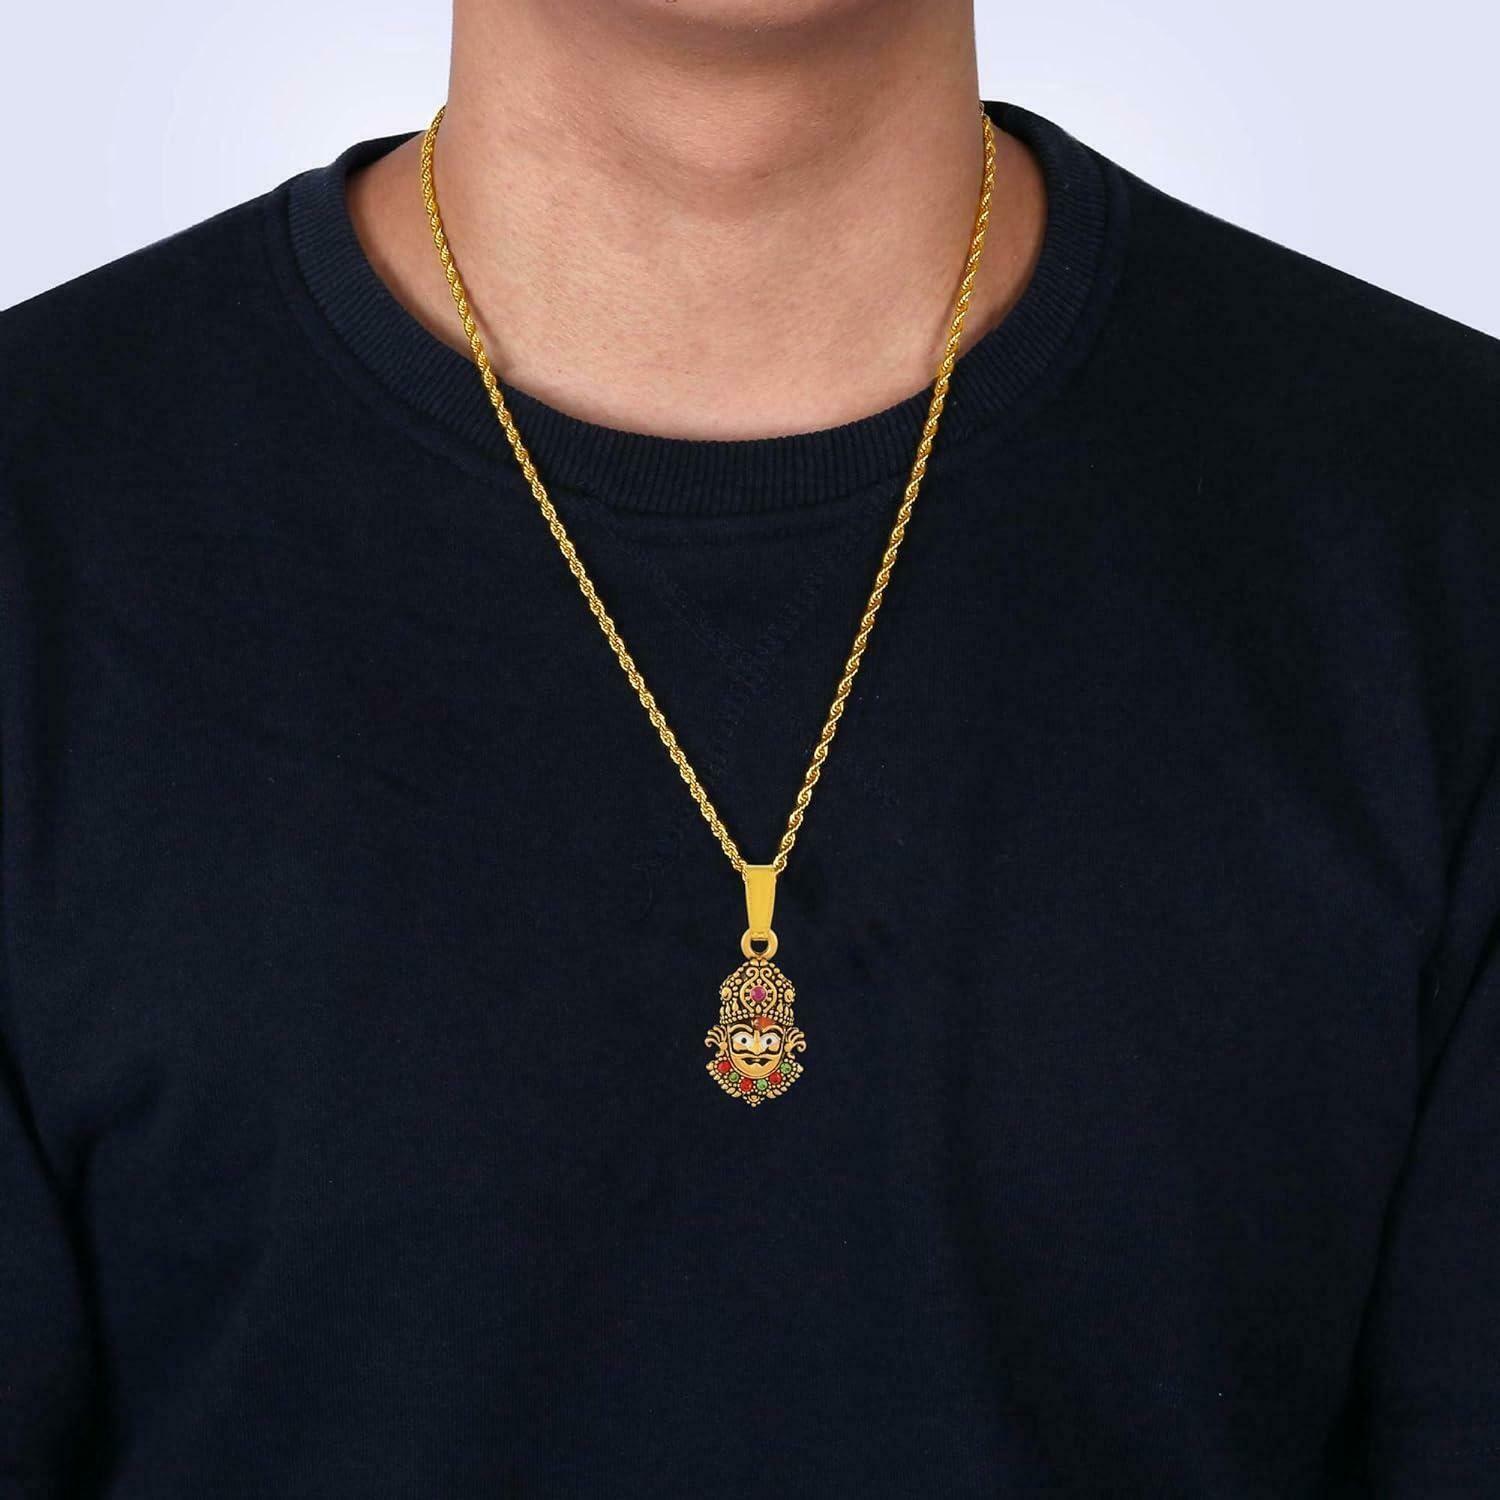
Morir Unisex Adult Gold Necklace With Rope Chain
Type: Necklaces & Pendants
Brand: MORIR
Price: Rs. 299
Oxidized metal gold finish small size stone studded khatu shyam barbarika headMulti Colorface pendant necklace with chain jewellery for unisex.
Features: Oxidized Metal Gold Finish Small Size Stone Studded Khatu Shyam Barbarika Head/Face Pendant Necklace With Chain Jewellery For Unisex,Made In India : All Our Products Are Manufactured In India And Are Exclusively Crafted To Adorn Your Persona.,Size: 0.18 Inch X 0.39 Inch. Weight : 7.50 Gms.,Nickel And Lead Less As Per Standards That Makes It Very Skin Friendly. The Plating Is Non-Allergic And Safe For All Environments.,Suitable For Any Outfit And Any Occasion.